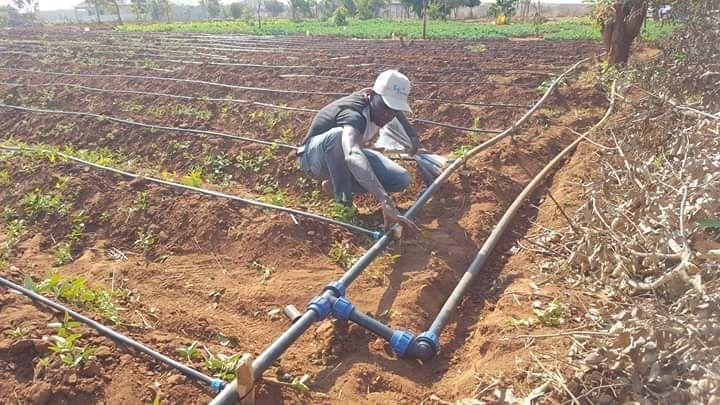
Mfumo wa mabomba yanayotumika katika umwagiliaji, mwanaume mkulima amechuchumaa akiendelea kuyafunga kwenye ardhi ili kumwagilia mazao ambayo ameyapanda shambani, yastawi vizuri na baadae avune na kupeleka sokoni.